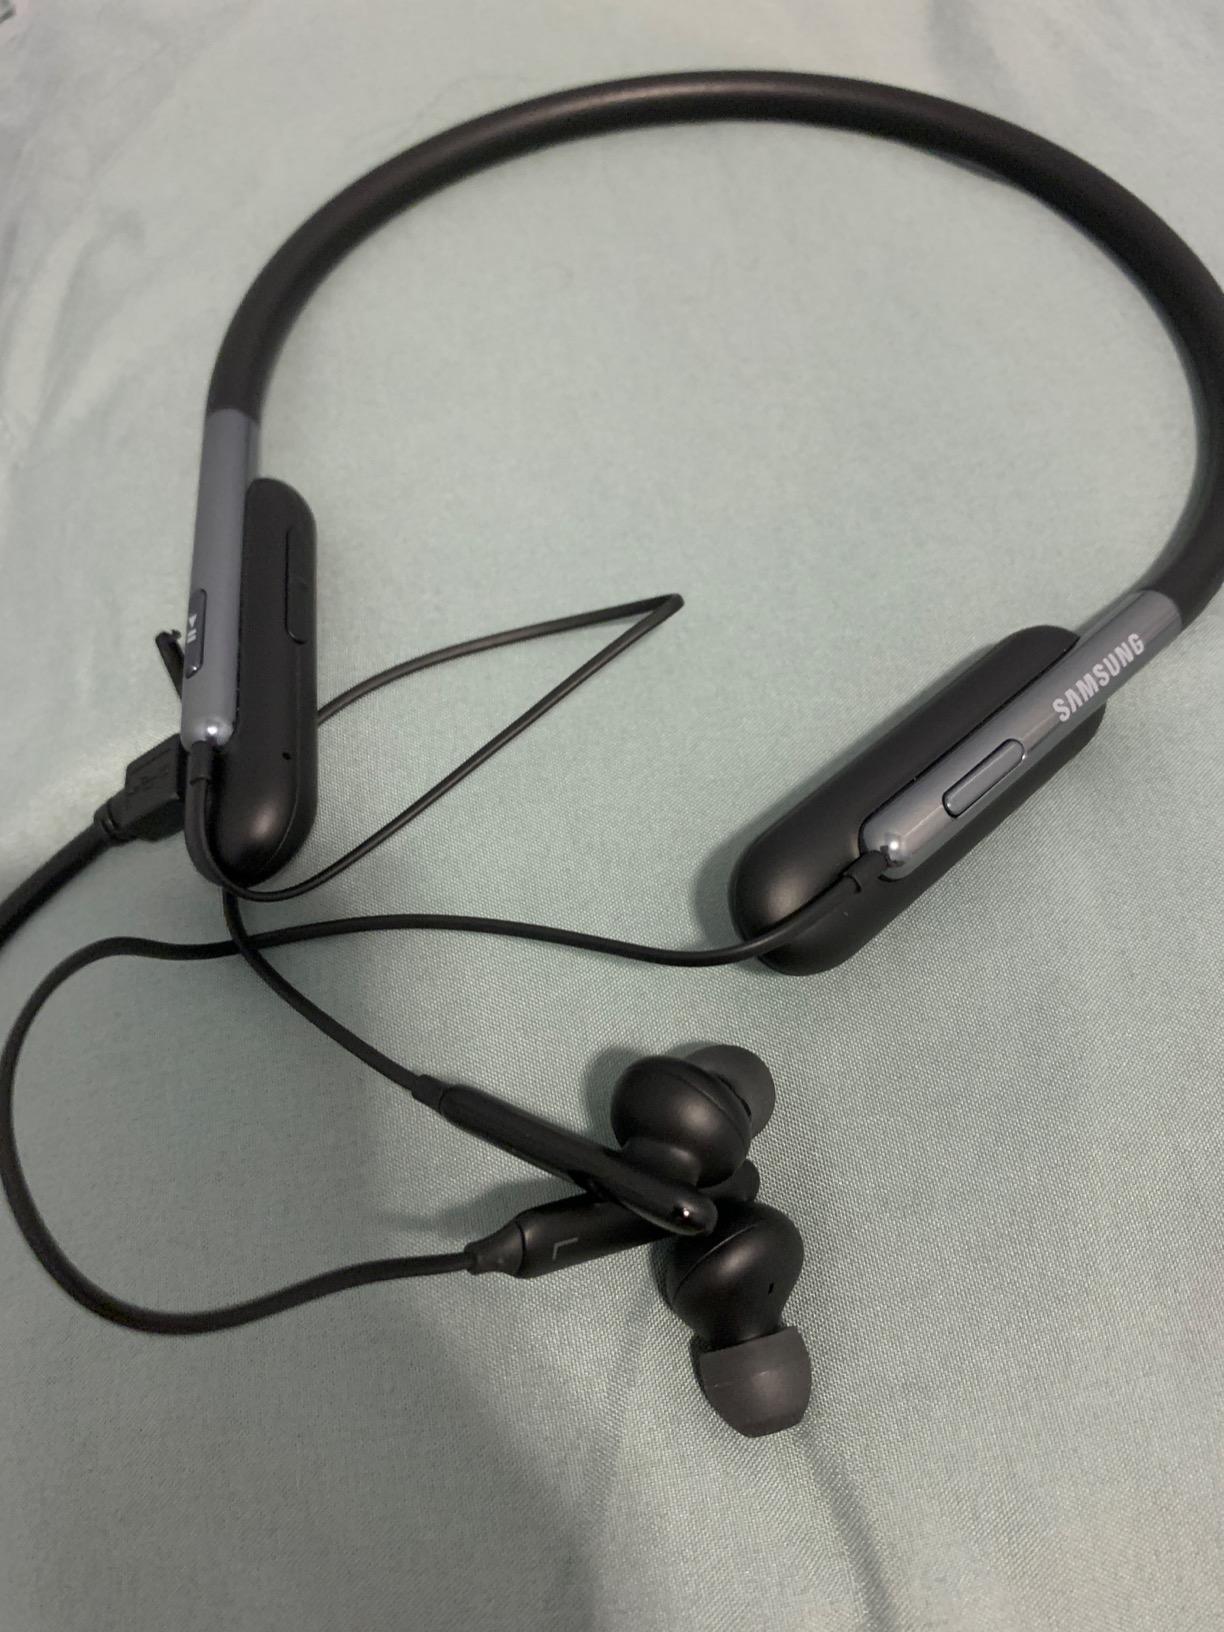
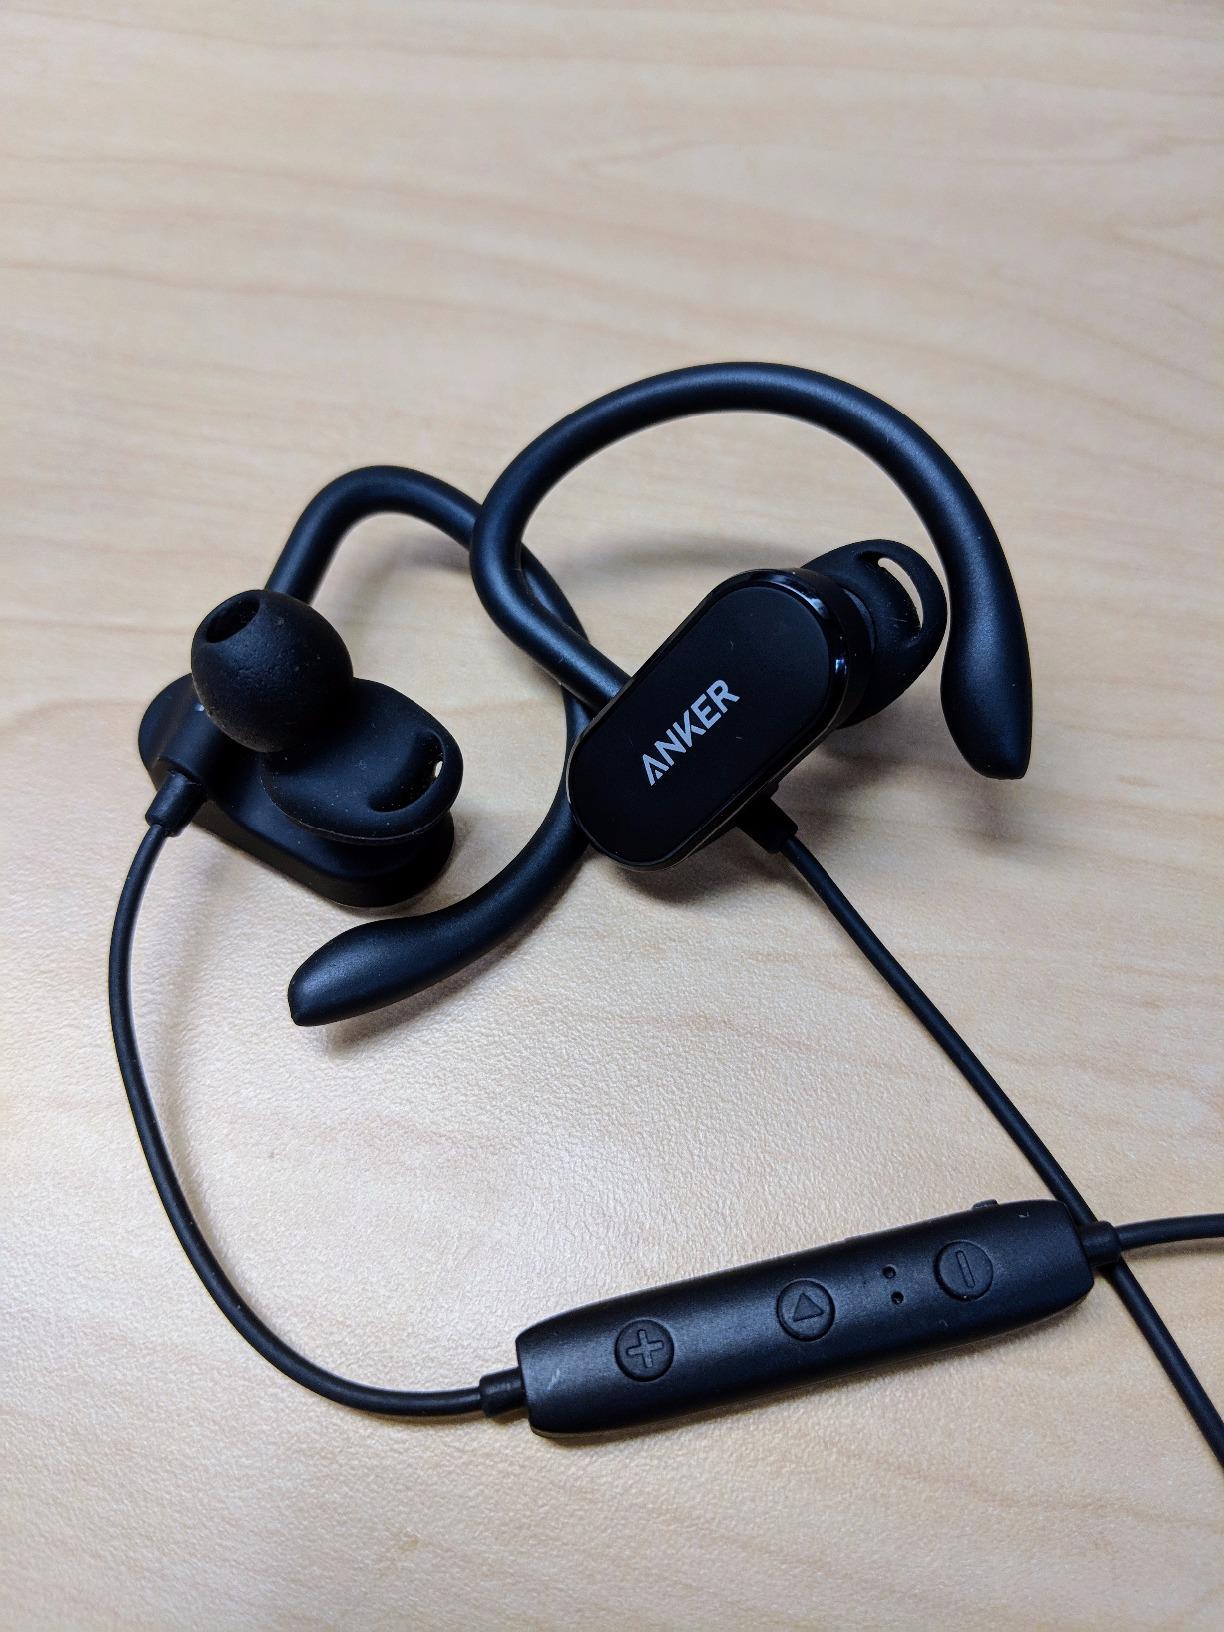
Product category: headphones
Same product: no